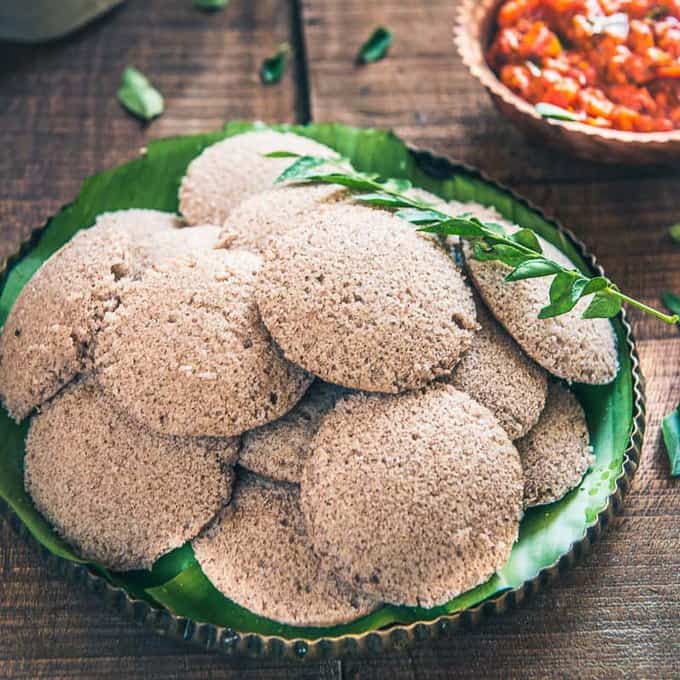
Dish: idli